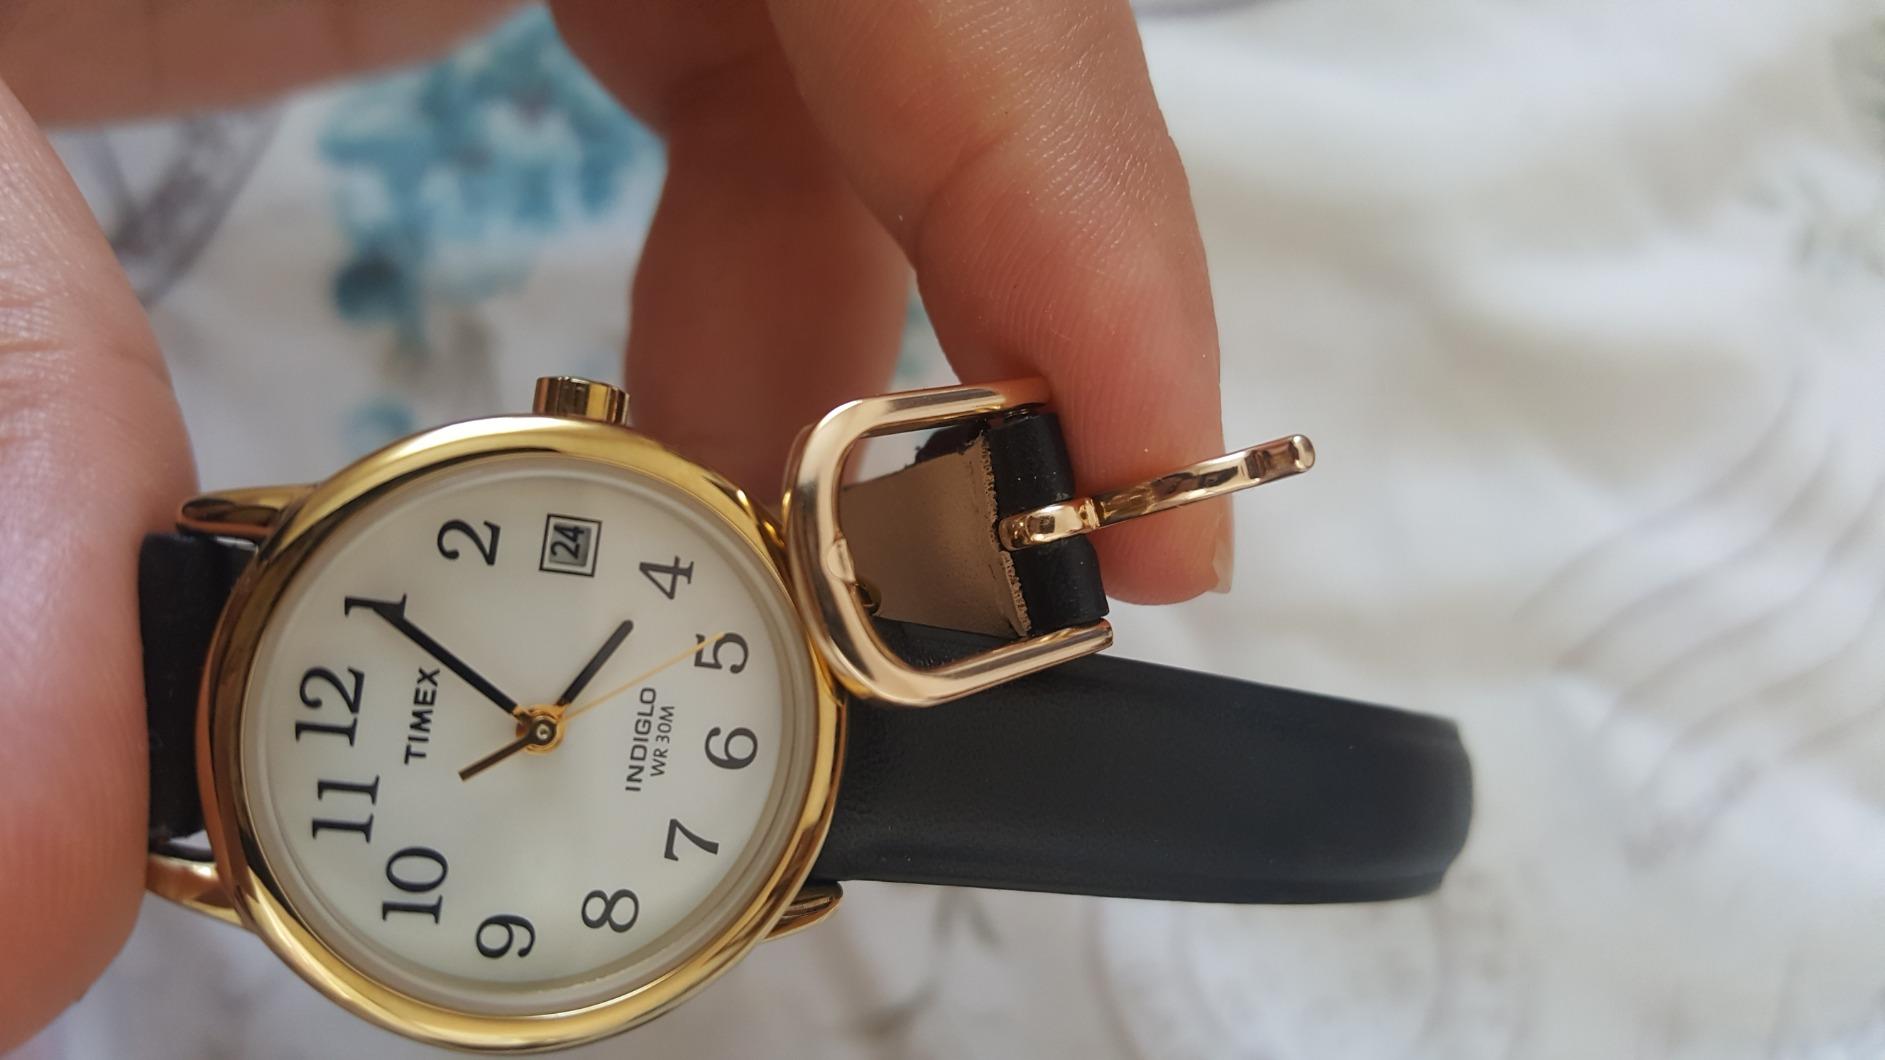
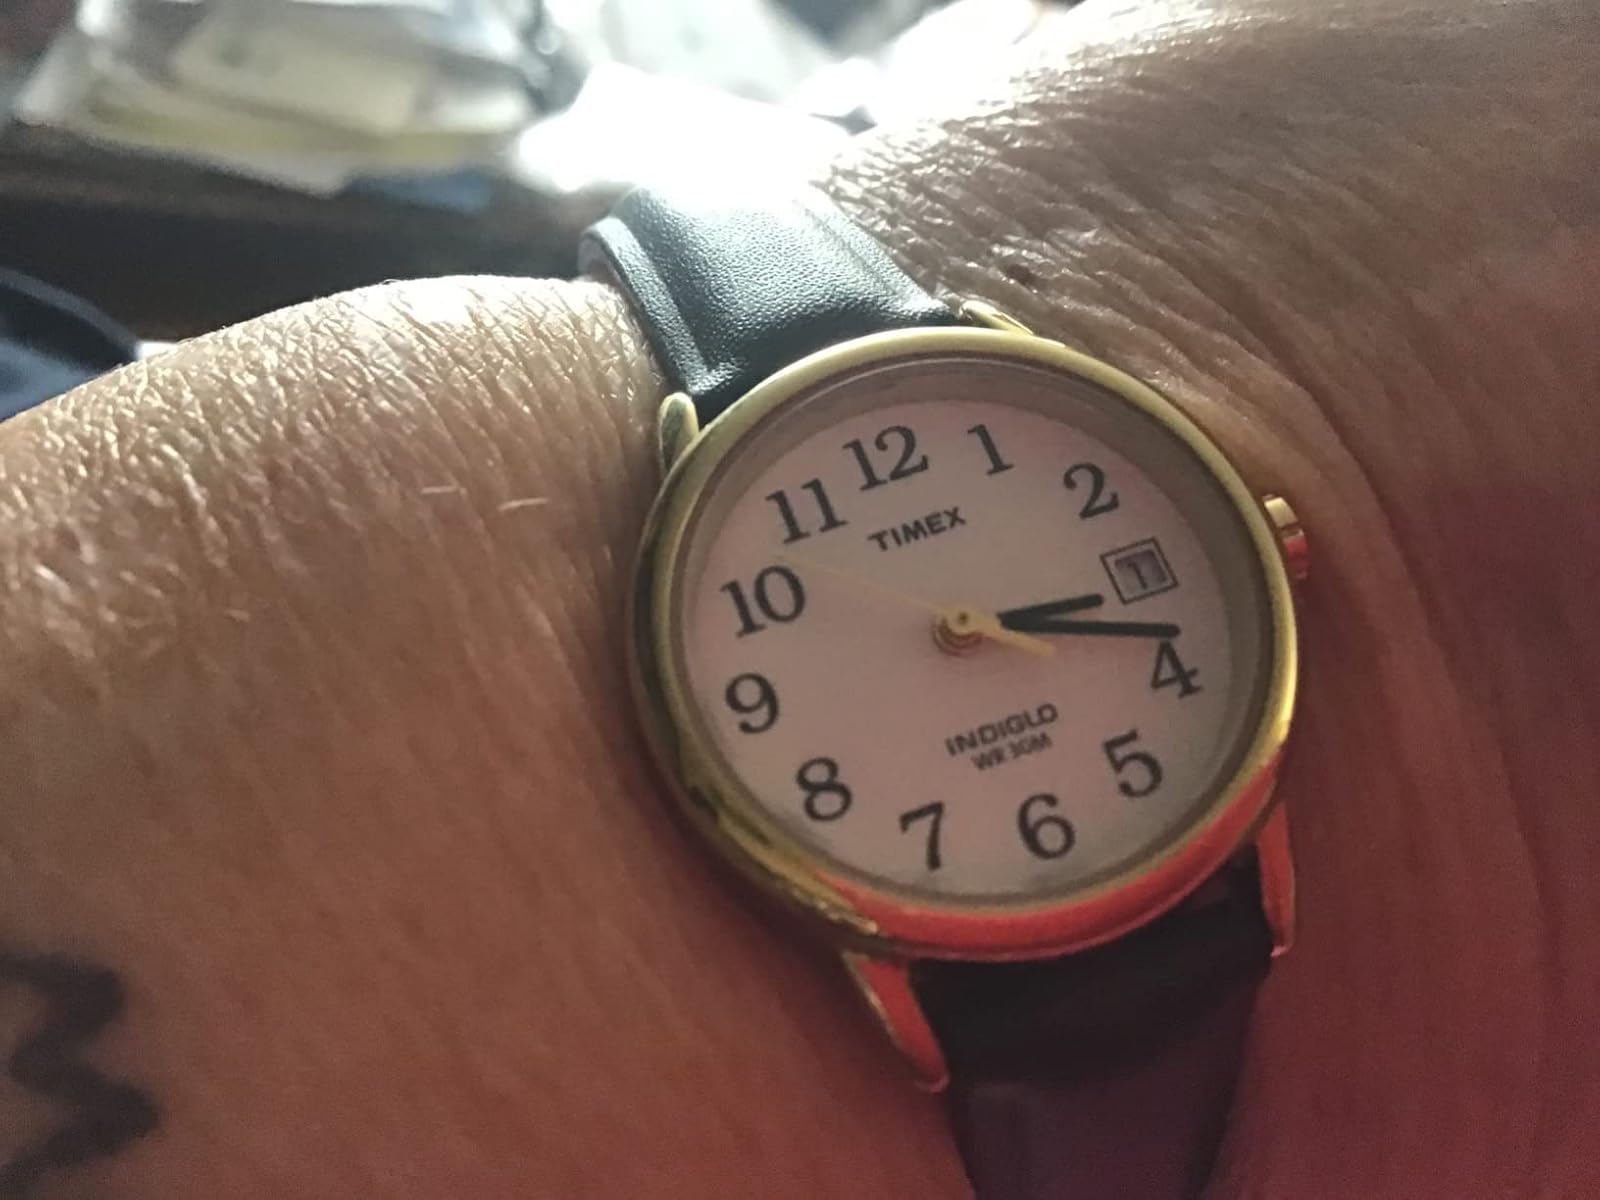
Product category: accessories_watch
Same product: yes